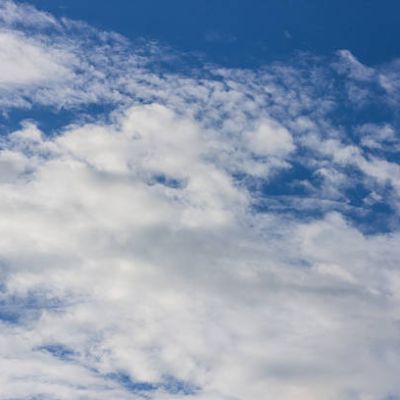
Cloud type: Altostratus (As)